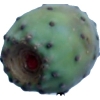
Label: cactus_fruit_green